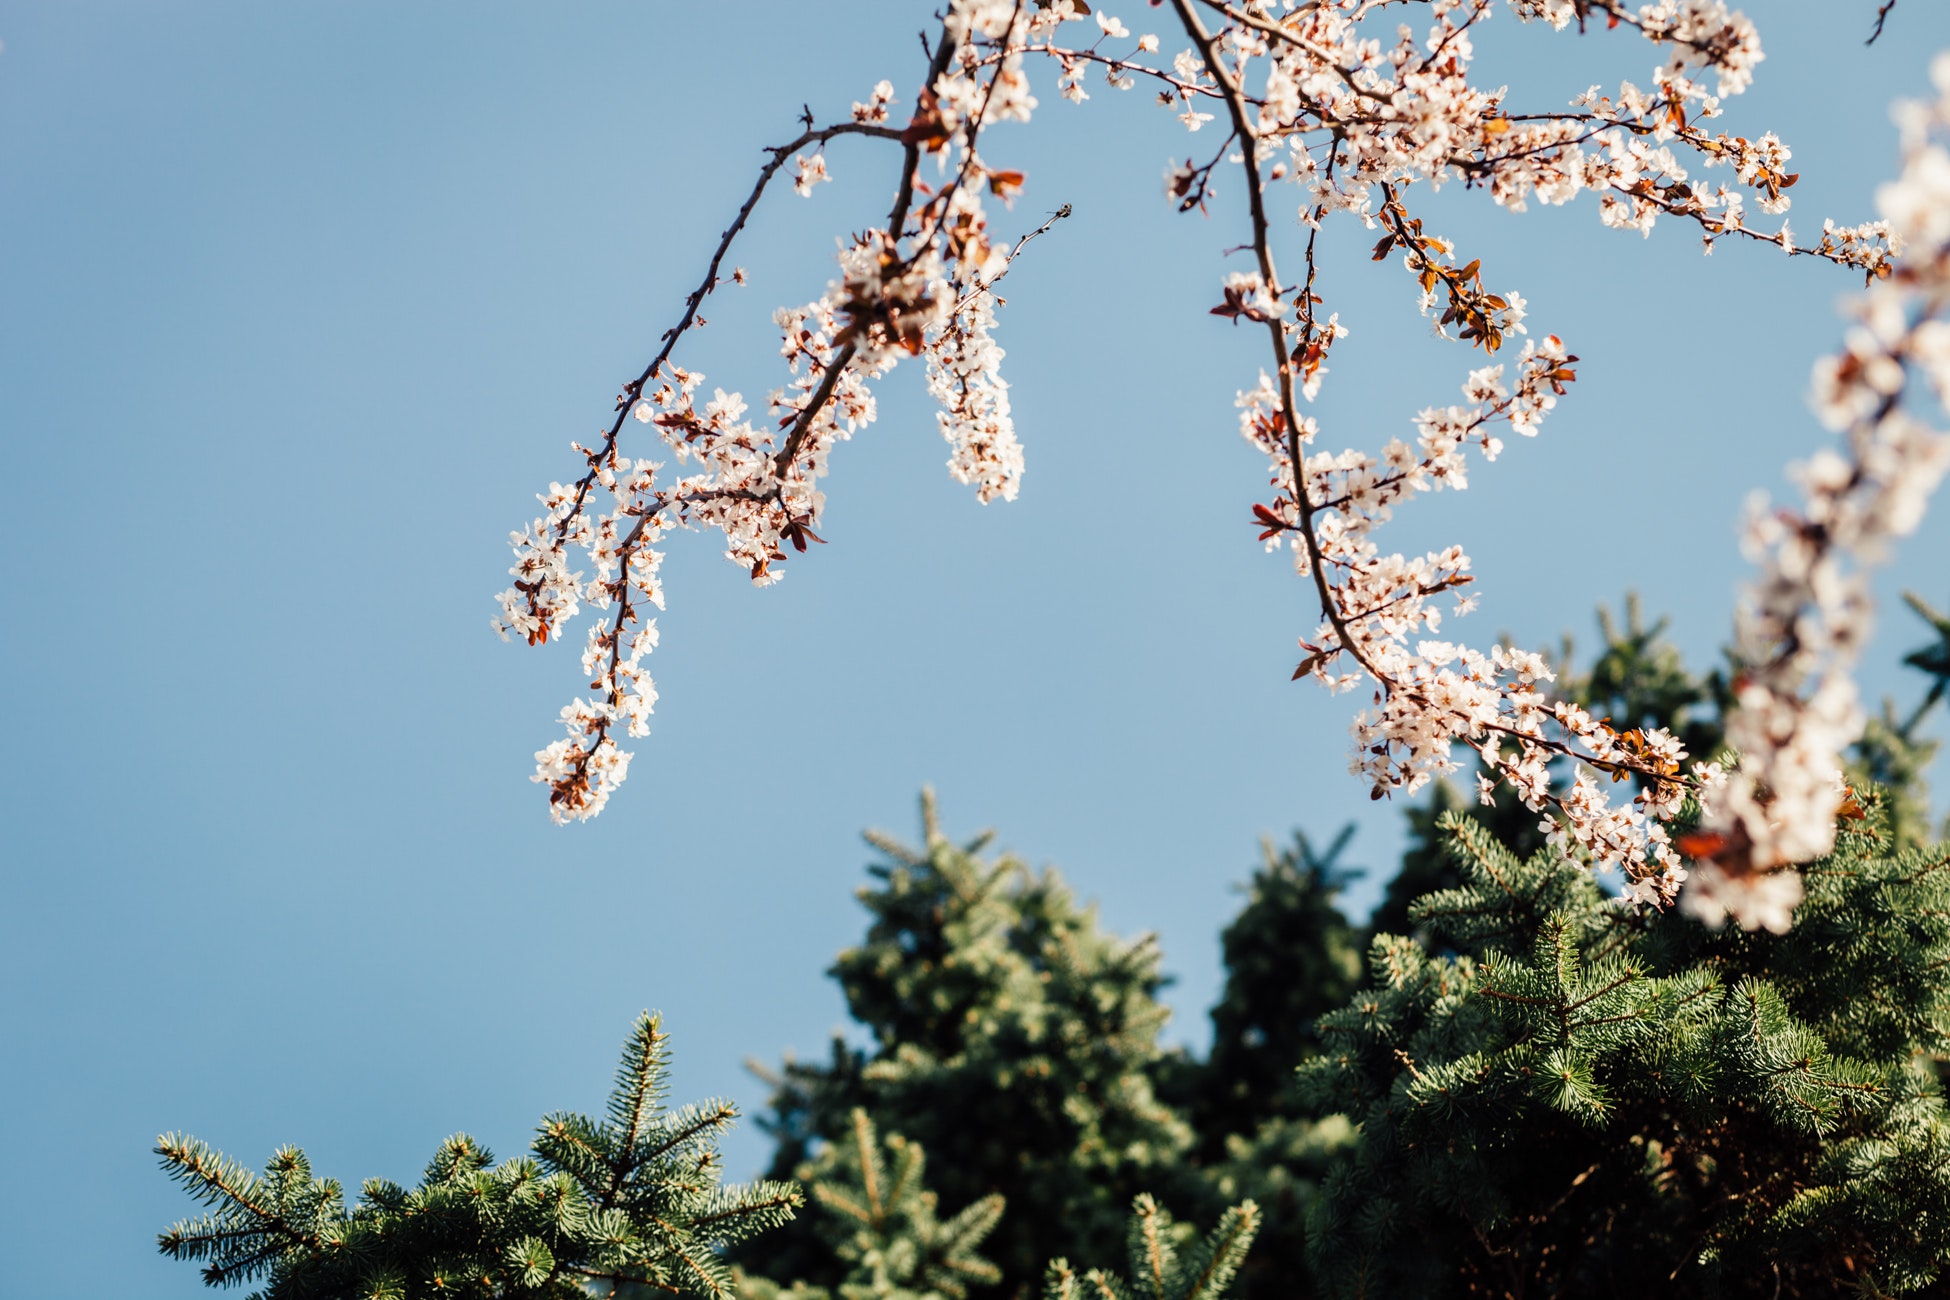
branch, tree, spring, blossom, twig, daytime, flower, plant, woody plant, sky, cherry blossom, plant stem, frost, prunus